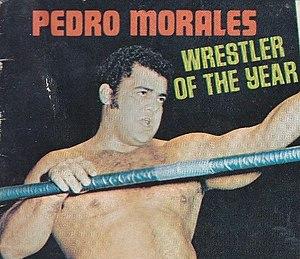
Pedro Morales en couverture du magazine de catch Wrestling Annual n.4 de 1973.